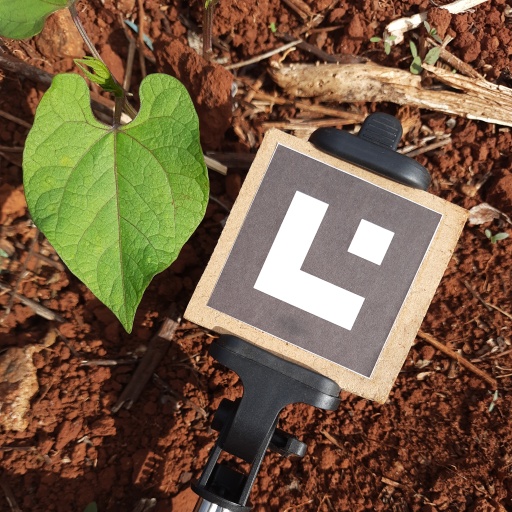
Observations: wavy surface, no eating holes, under sunlight